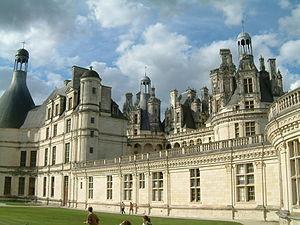
Château de Chambord, Chambord, FRANCE
Le château de Chambord est un château français situé dans la commune de Chambord, dans le département de Loir-et-Cher en région Centre-Val de Loire.